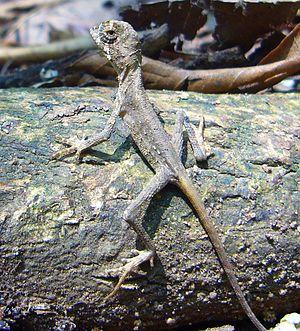
Otocryptis est un genre de sauriens de la famille des Agamidae.